Jung District, Seoul

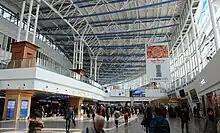
Seoul Station concourse

Jung District is one of the most significant business cores of Seoul with many companies being based around Sejong-daero or Eulji-ro. Notable companies based in Jung District include Hanhwa, Shinsegae, Hanjin, Doosan Corporation, SK Telecom, LG U+, Daewoo International, Daehan Logistics, Ssangyong Cement, Daewoo Shipbuilding & Marine Engineering, Lotte Shopping and many more. Also, many banking and other financial companies have headquarters in Jung District, such as KB Financial Group, Woori Financial Group, Shinhan Financial Group, Hana Financial Group, Korea Life Insurance, Samsung Life Insurance, Industrial Bank of Korea, Korean Exchange Bank, Samsung Card. Major newspapers such as The Chosun Ilbo and JoongAng Ilbo, The Dong-A Ilbo are also based in Jung District.